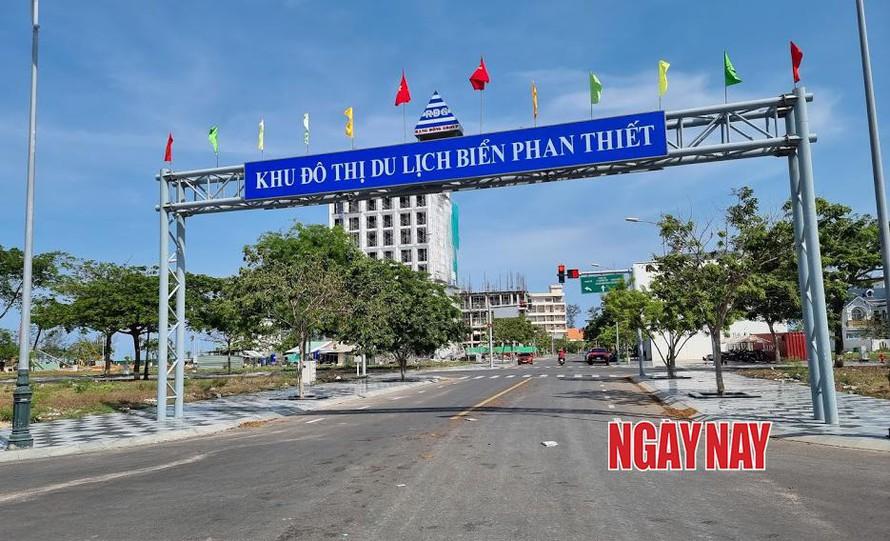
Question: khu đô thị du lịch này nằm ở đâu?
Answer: phan thiết